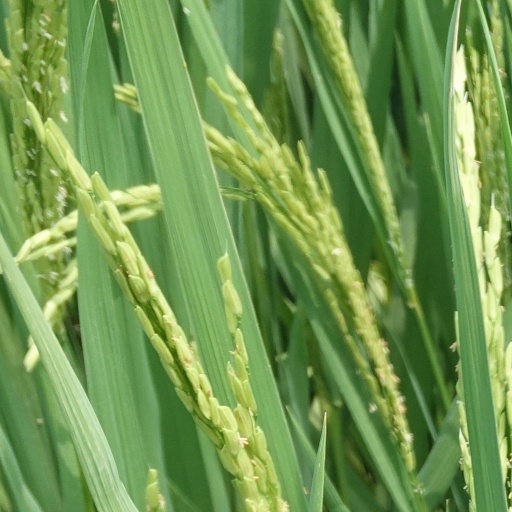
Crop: rice